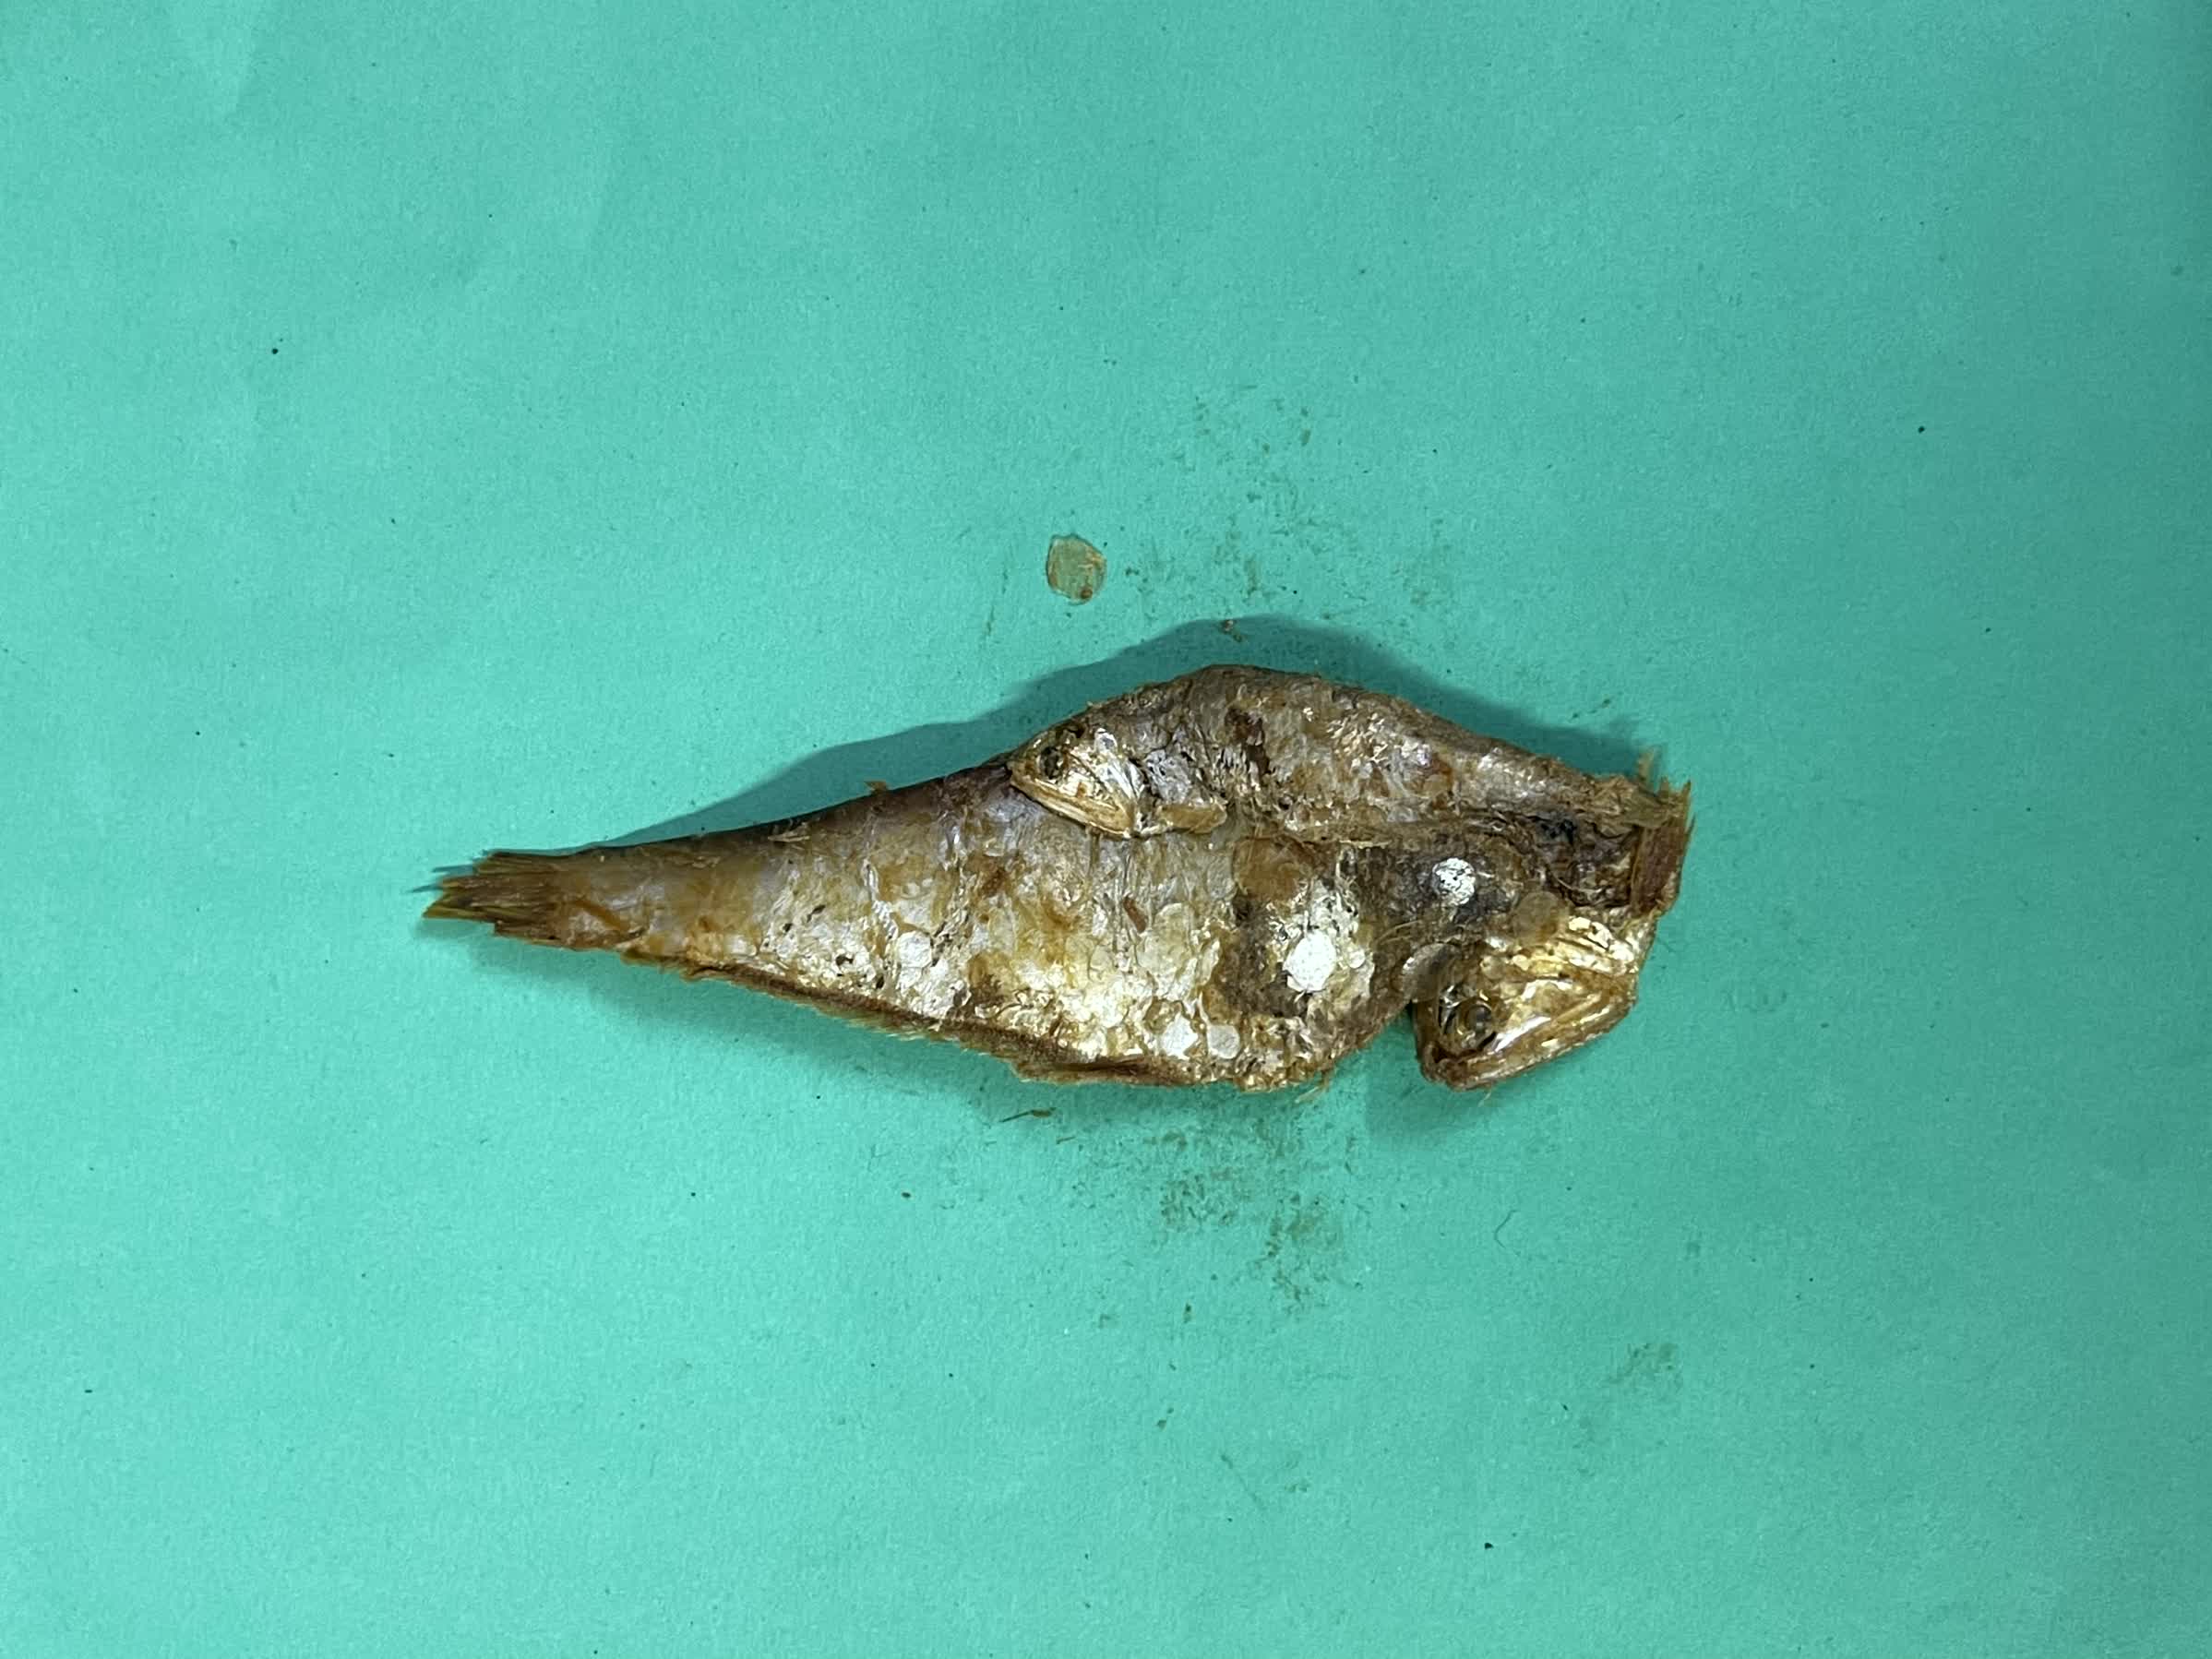
Species: Bashpata